Bessho Nagaharu

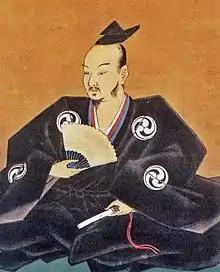
Bessho Nagaharu portrait in Hyōgo Prefectural Museum of Art.

was a Japanese "daimyō" of the Sengoku period. He was the eldest son of Bessho Yasuharu.